Brooks Young Band

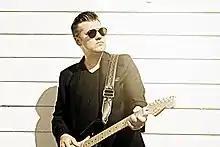
Brooks Young Band

Brooks Young Band is a New England–based rock and blues band from Concord, New Hampshire fronted by lead vocalist/lead guitarist Brooks Young. Current band members include, guitar/backing vocals Mike Liane and bass guitar/backing vocals Charles (Chaz) Mitchell.